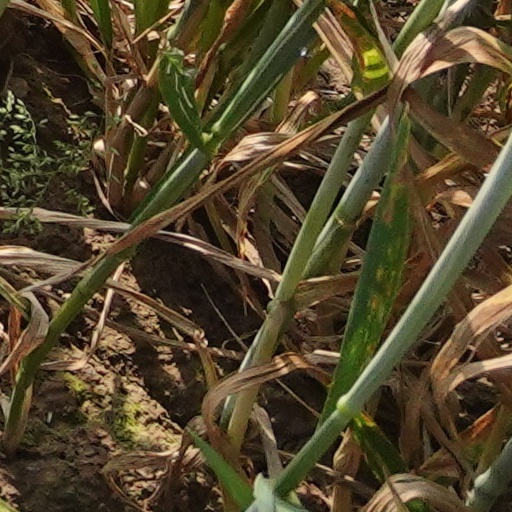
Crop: wheat